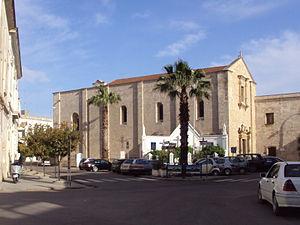
Eglise et couvent de Santa Maria delle Grazie (couvent des Frères Mineurs) à Leverano, province de Lecce, Pouilles, Italie. Italiano: Chiesa e convento di Santa Maria delle Grazie (convento dei Frati Minori) a Leverano, provincia di Lecce, Puglia, Italia.
Leverano est une commune italienne de la province de Lecce dans la région des Pouilles.